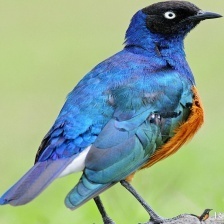
Species: SUPERB STARLING
Scientific name: LAMPROTORNIS SUPERBUS